Crédit Agricole

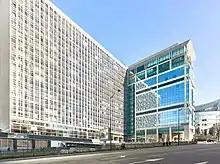
Building above the Gare Montparnasse on 91, boulevard Pasteur (right), after renovation in the late 1990s: former CNCA headquarters from 1966 to 2010, now head office of Amundi

To finance the post-war reconstruction and encourage the mechanisation of farming, CNCA stepped up deposit-taking to supplement the funds provided by the government. The regional banks opened many offices, with the total increasing from 1,000 in 1947 to 2,259 by 1967.